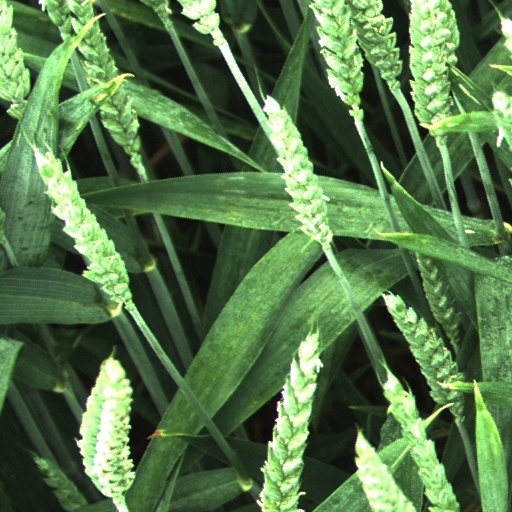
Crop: wheat